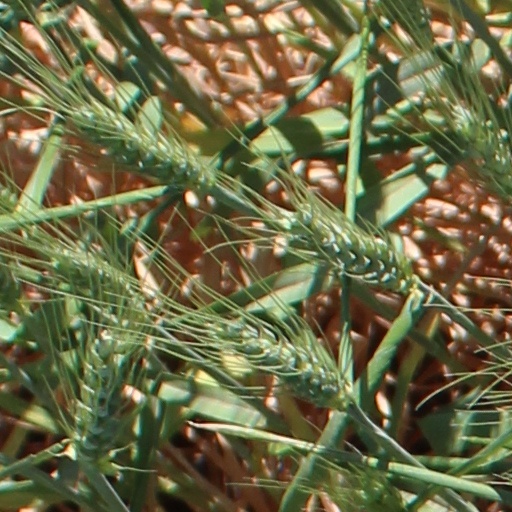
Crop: wheat